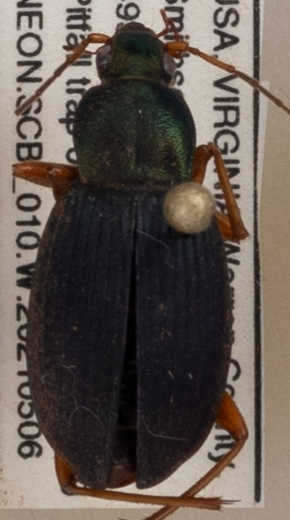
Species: Chlaenius aestivus
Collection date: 2021-05-06
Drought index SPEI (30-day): -0.166
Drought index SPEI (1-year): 0.184
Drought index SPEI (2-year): -0.1